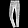
Label: Trouser